Westland Row

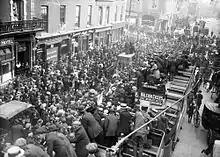
Crowds meeting prisoners under a general amnesty, Monday, 18 June 1917. Many are onboard the Dublin tramways electric trams with other spectators in the street. There are advertisements for Raleigh Cycles.

Westland Row first appeared on maps in 1776. It was originally known as Westlands after William Westland who owned property in the area in the 18th century.